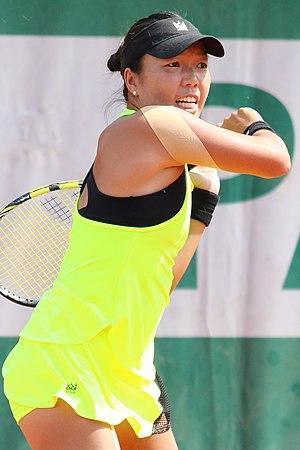
Vania King, née le 3 février 1989 à Monterey Park, est une joueuse de tennis américaine, professionnelle, entre 2006 et 2020.